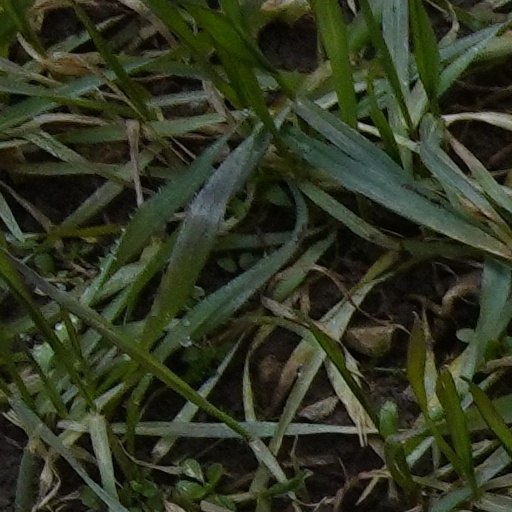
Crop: wheat